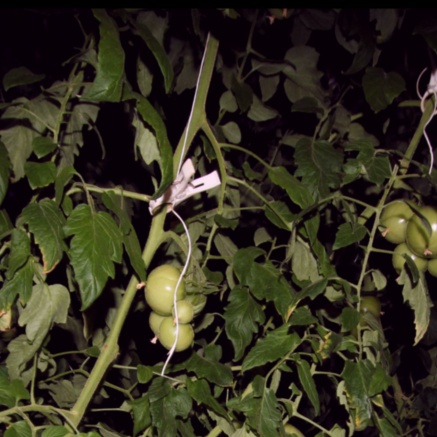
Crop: tomato